National Cycle Route 65

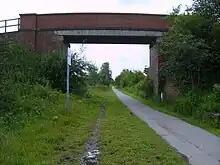
Cycle route on former ECML route between Escrick and Naburn

Route 65 avoids the Yorkshire Wolds by running along the banks of the Humber Estuary, passing under the Humber Bridge. A very flat route, there is a small climb at Welton. Mainly on quiet country lanes as far as Selby, there are several short traffic-free sections. From Selby to York the route uses the trackbed of the old East Coast Mainline railway, which was bought by Sustrans for £1 and turned into one of its first traffic-free paths. On a section of this path is a scale model of the Solar System.